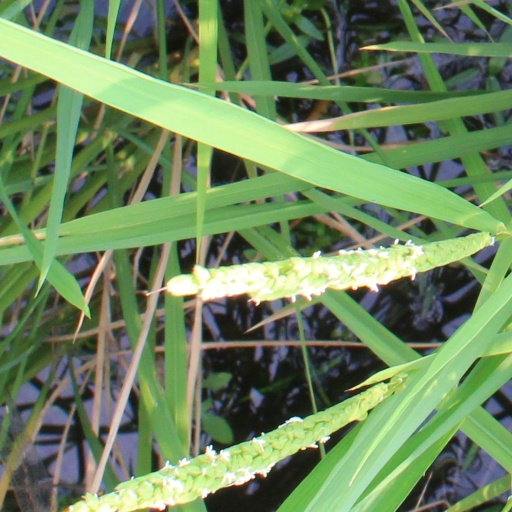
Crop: rice